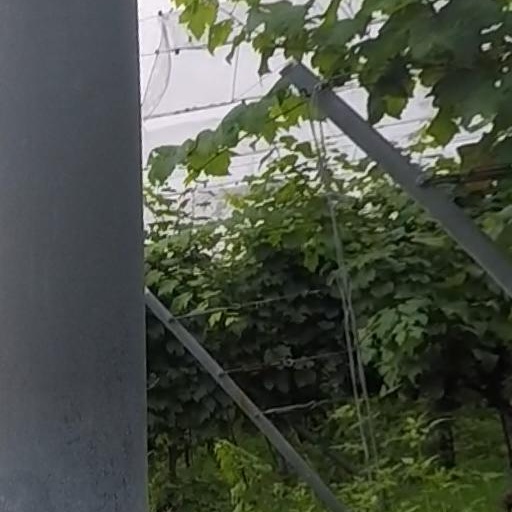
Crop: grape